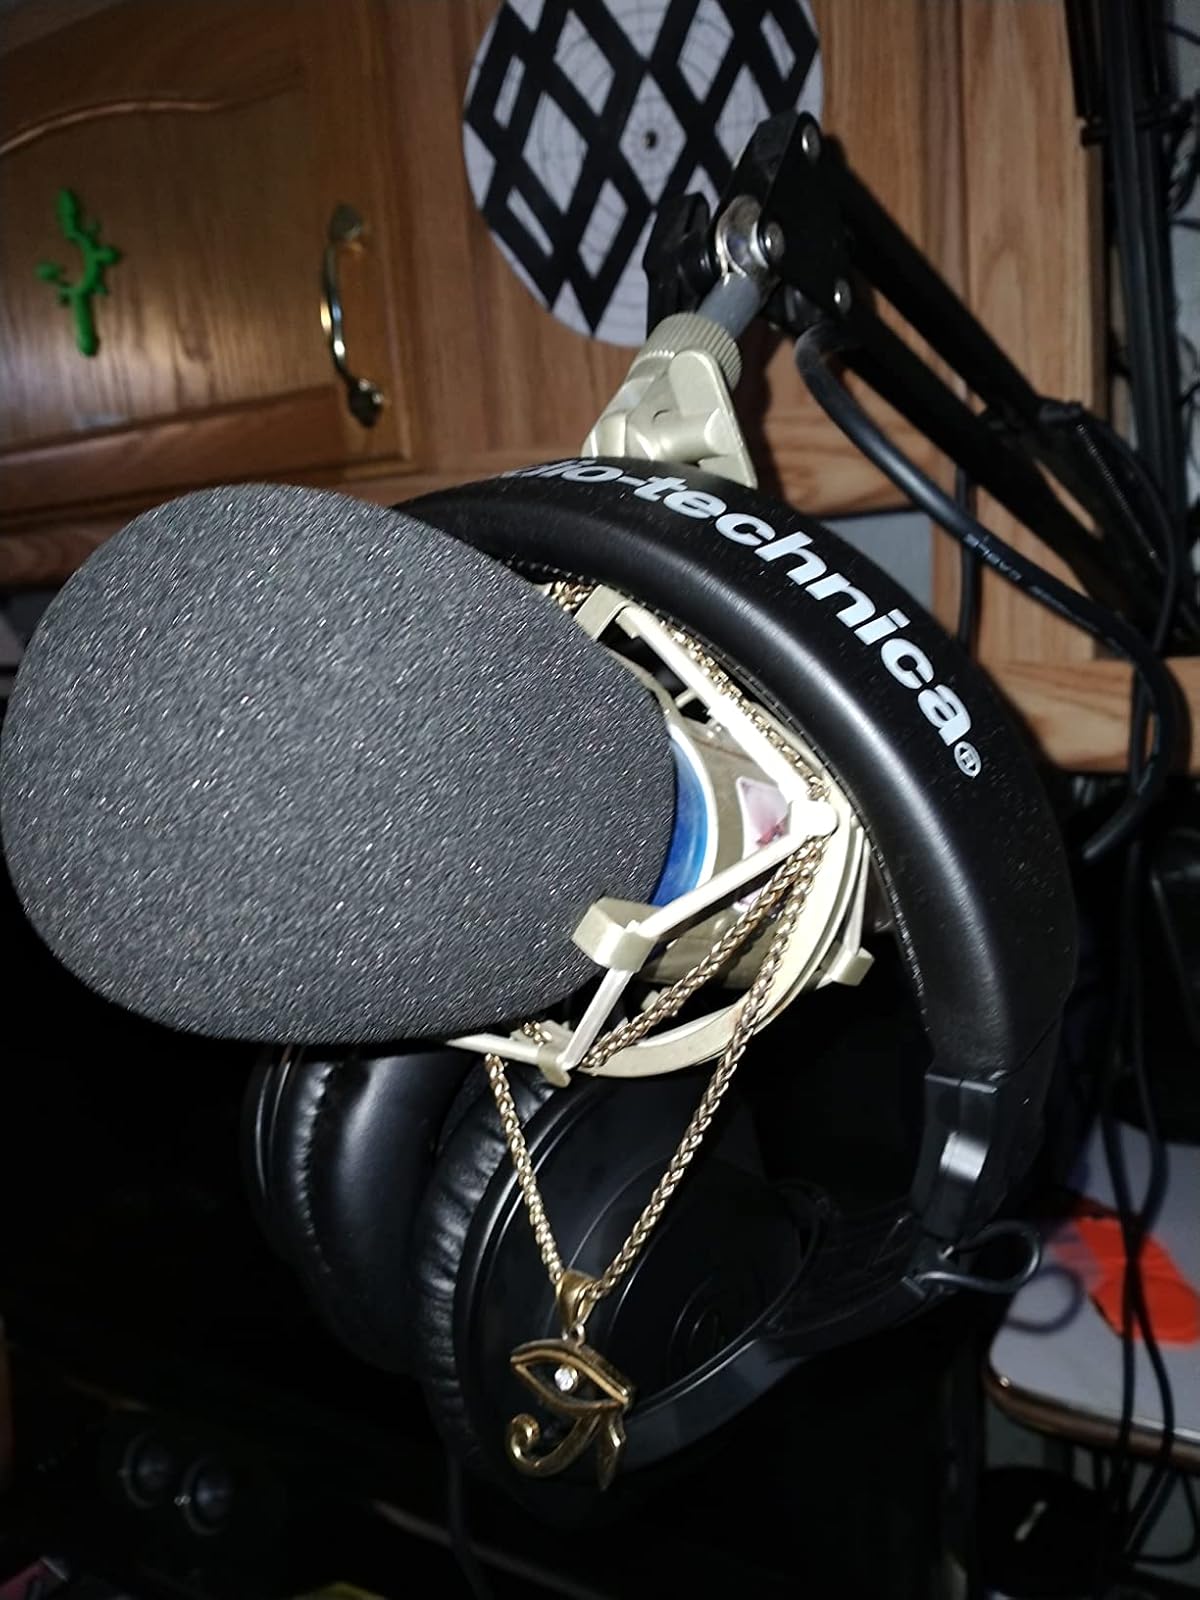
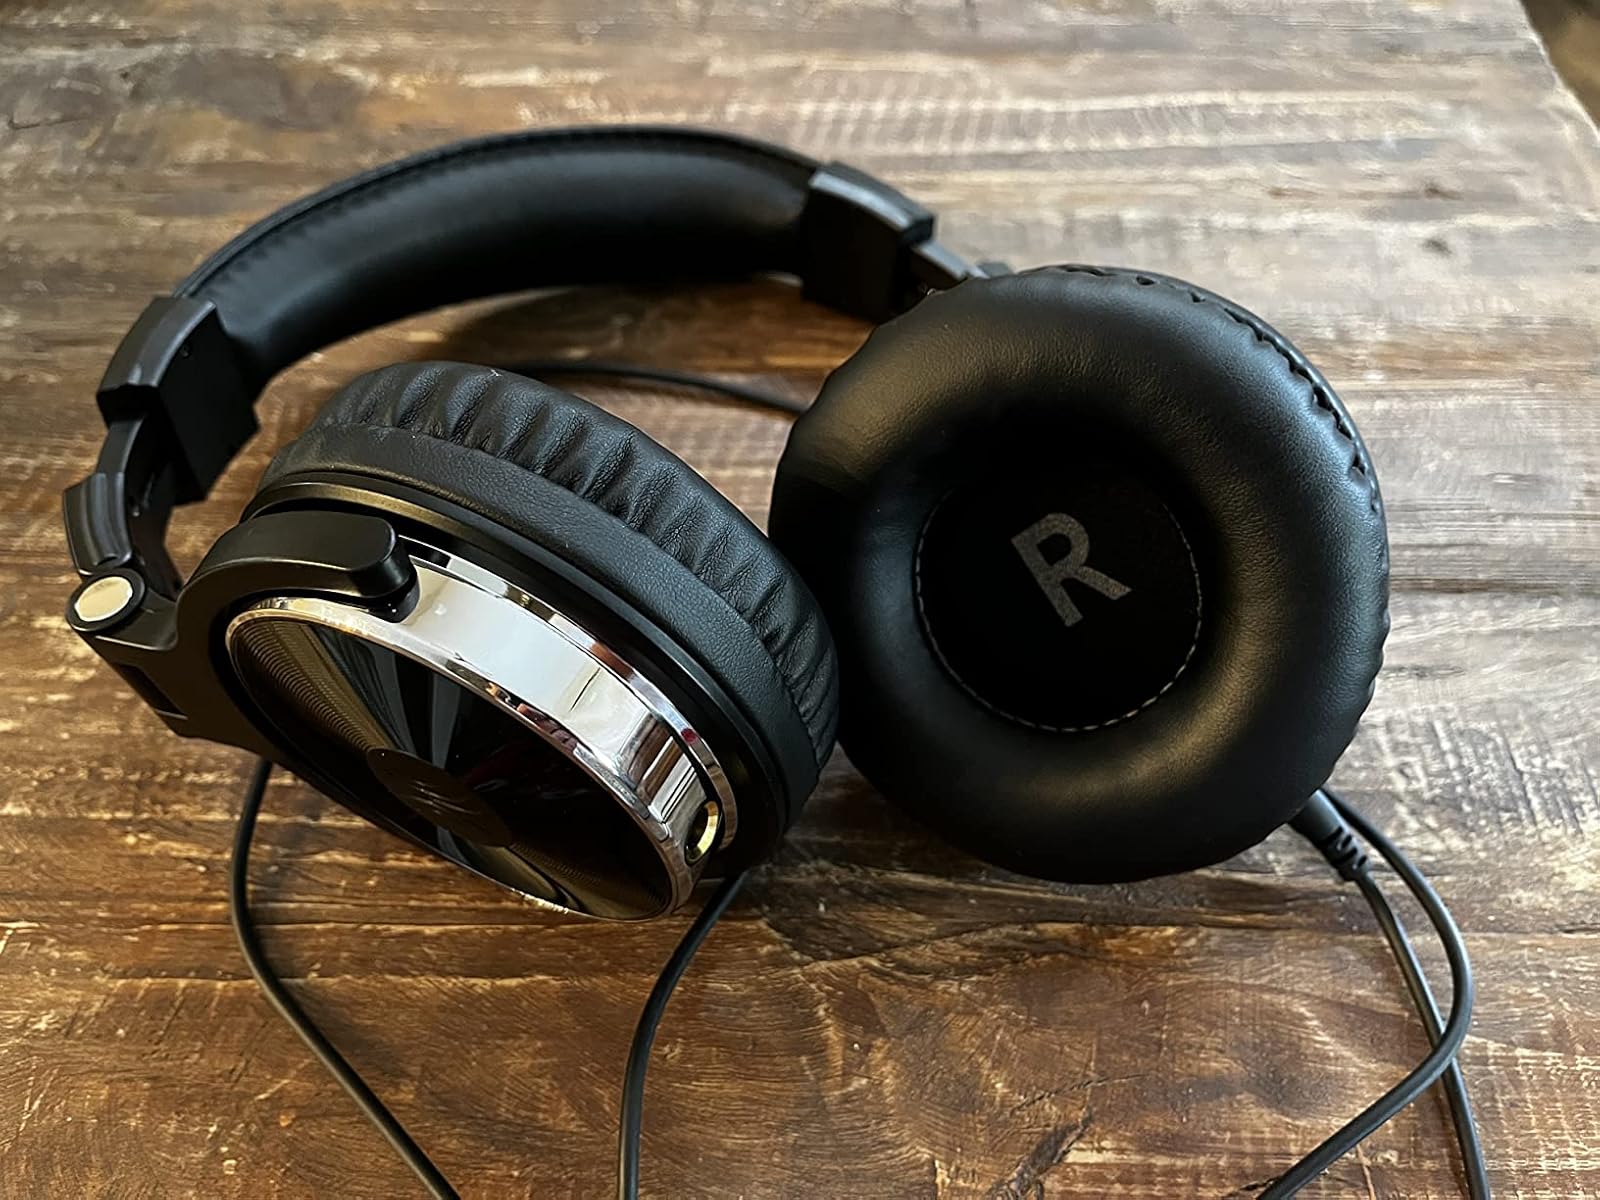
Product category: headphones
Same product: no